Roman Leshchenko

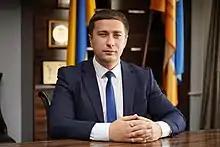
Official portrait, 2020

Roman Mykolayovych Leshchenko (born 23 November 1988) is a Ukrainian politician who served as Minister of Agrarian Policy and Food from December 2020 to March 2022. Head of the State Service of Ukraine for Geodesy, Cartography and Cadastre (2020), Commissioner of the President of Ukraine for Land Issues since 1 October 2019, lawyer, instructor, agricultural entrepreneur.